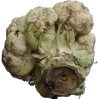
Label: cauliflower